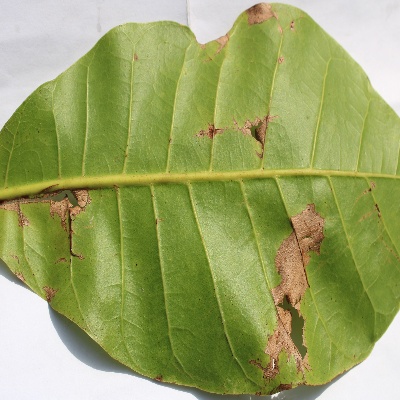
Crop: Cashew
Condition: anthracnose